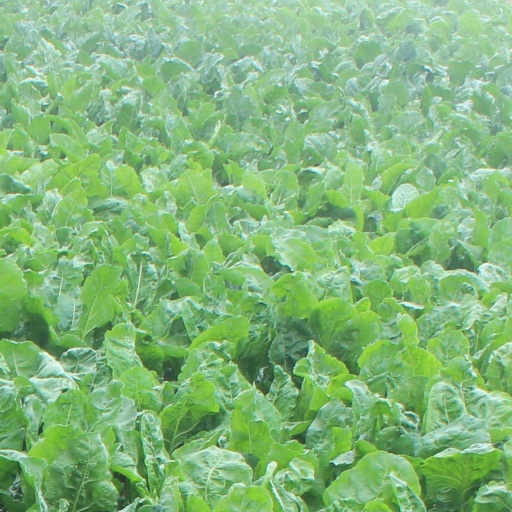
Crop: sugar beet